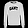
Label: Pullover